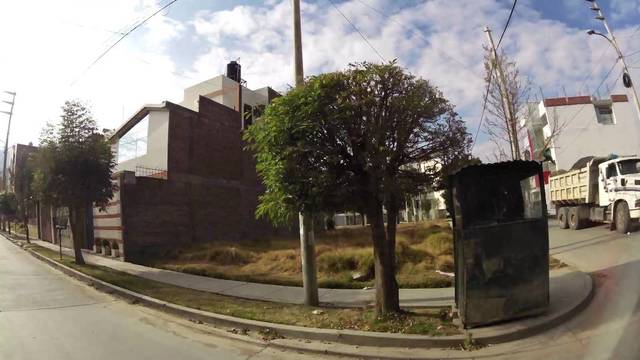
Region: Peru
Coordinates: -12.049, -75.193